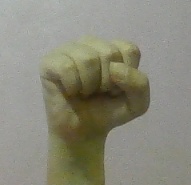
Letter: saad